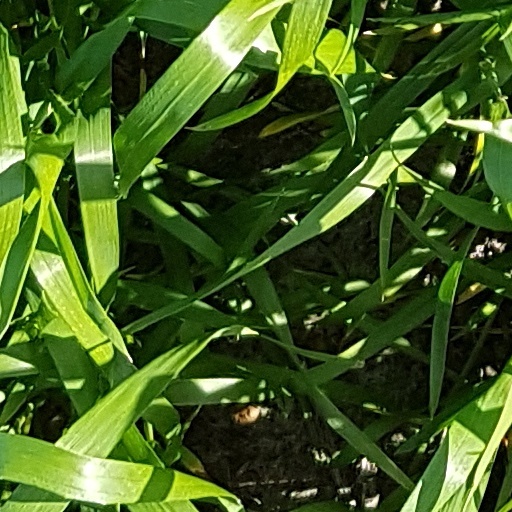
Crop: wheat